2019 renaming of South African National Defence Force reserve units

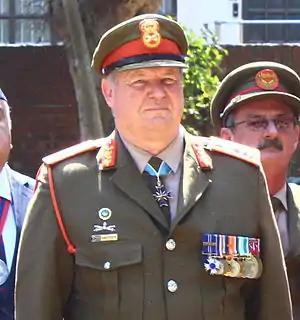

Units were not permitted to be named after living persons. Major General Roy Andersen, Chief Defence Reserves of the SANDF said "the names created are to uphold their heritage and to be attractive to the youth of today". Many geographical locations in South Africa have been renamed since 1994 by the South African Geographical Names Council, often those named after British or Boer military personnel. In many cases where reserve units were named after these locations their name was not updated. The units with geographical names were asked to consider not merely updating their names but to consider a name taken from South African military history.